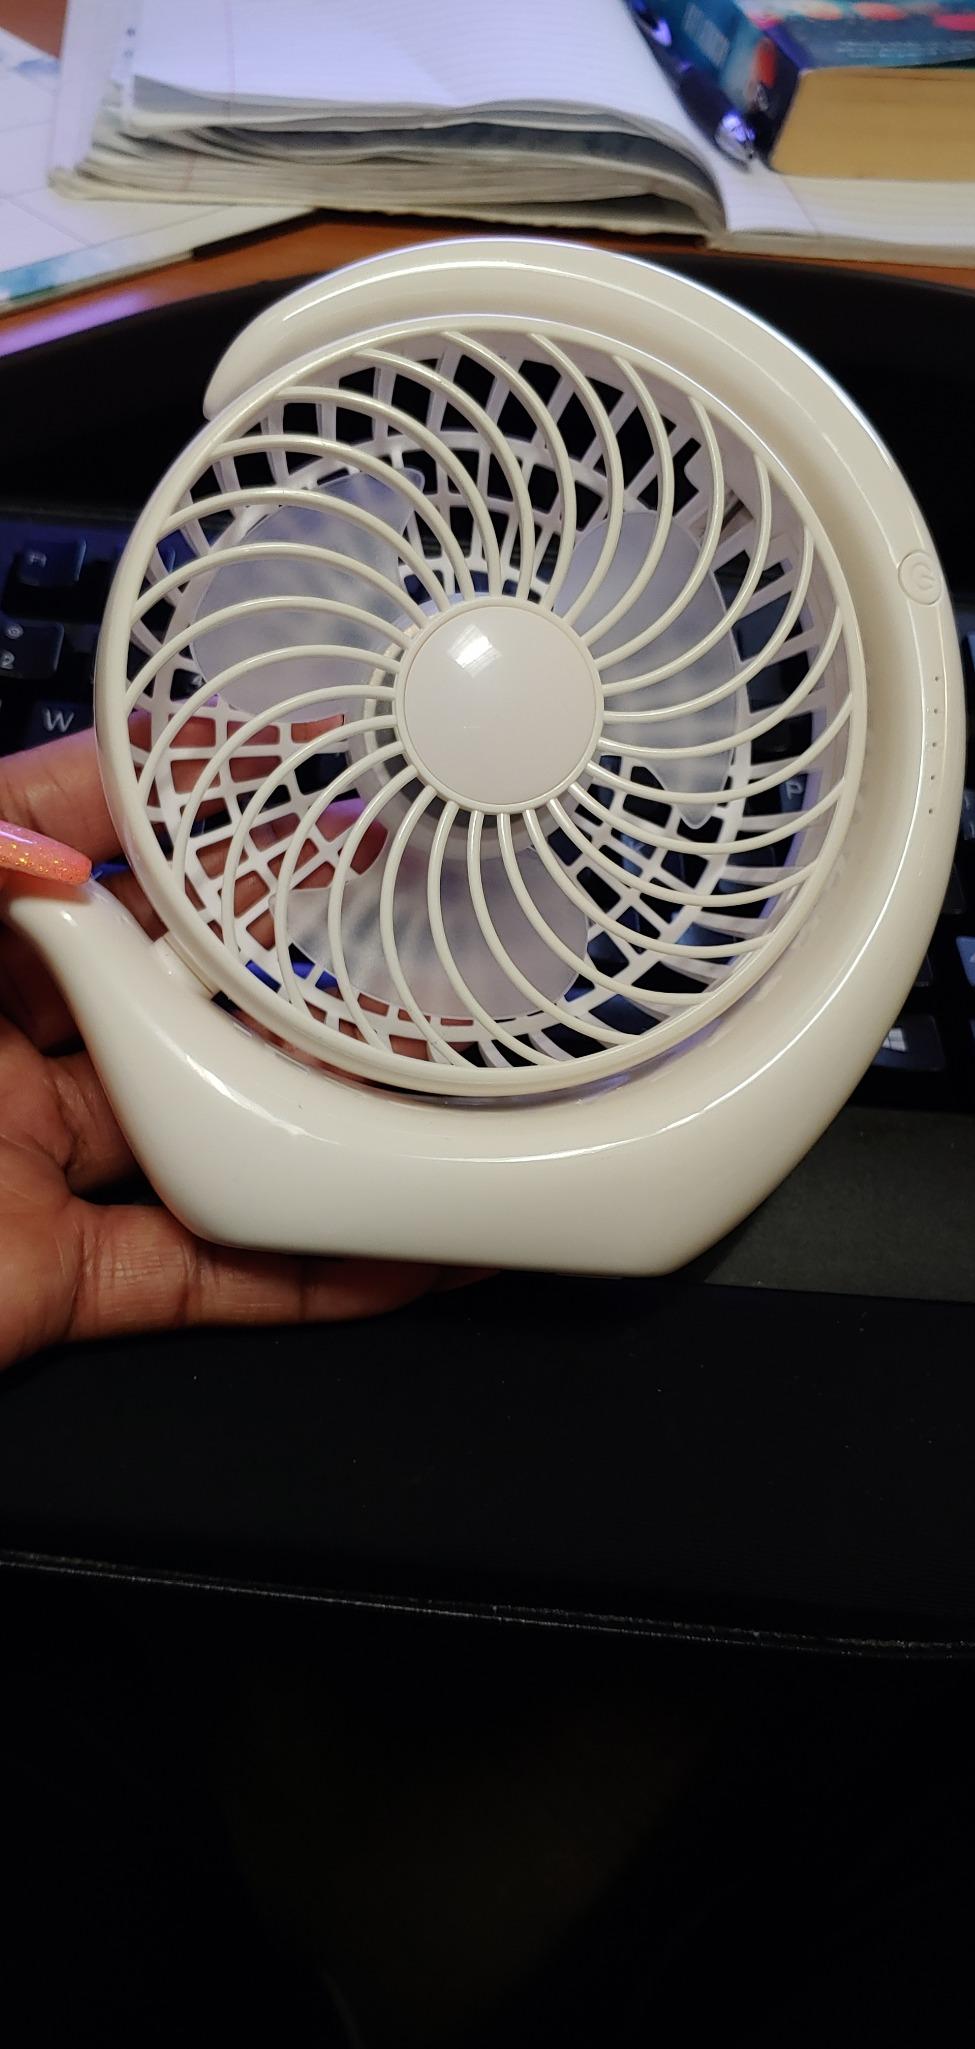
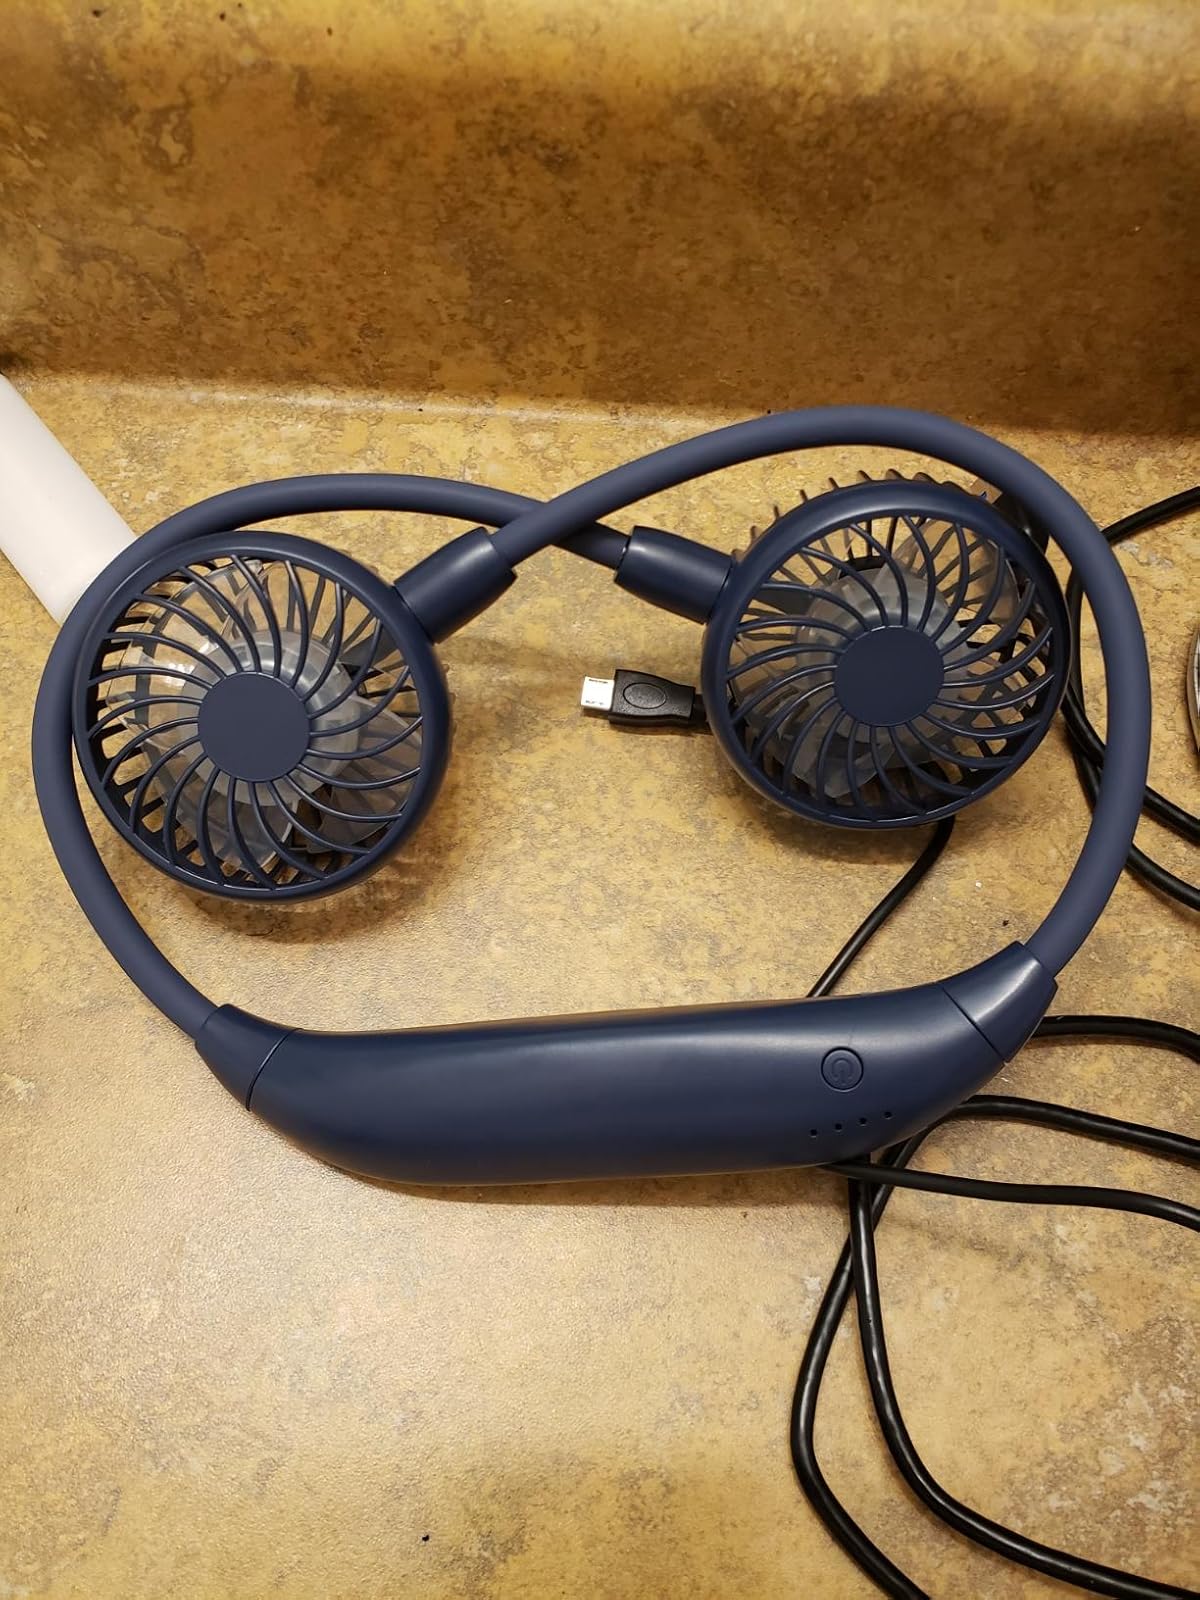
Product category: fan
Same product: no